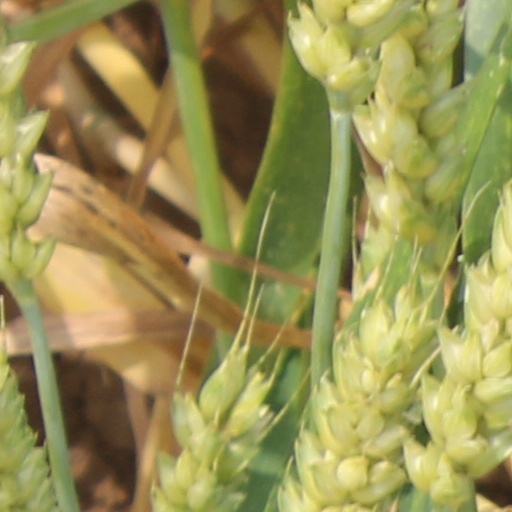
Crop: wheat